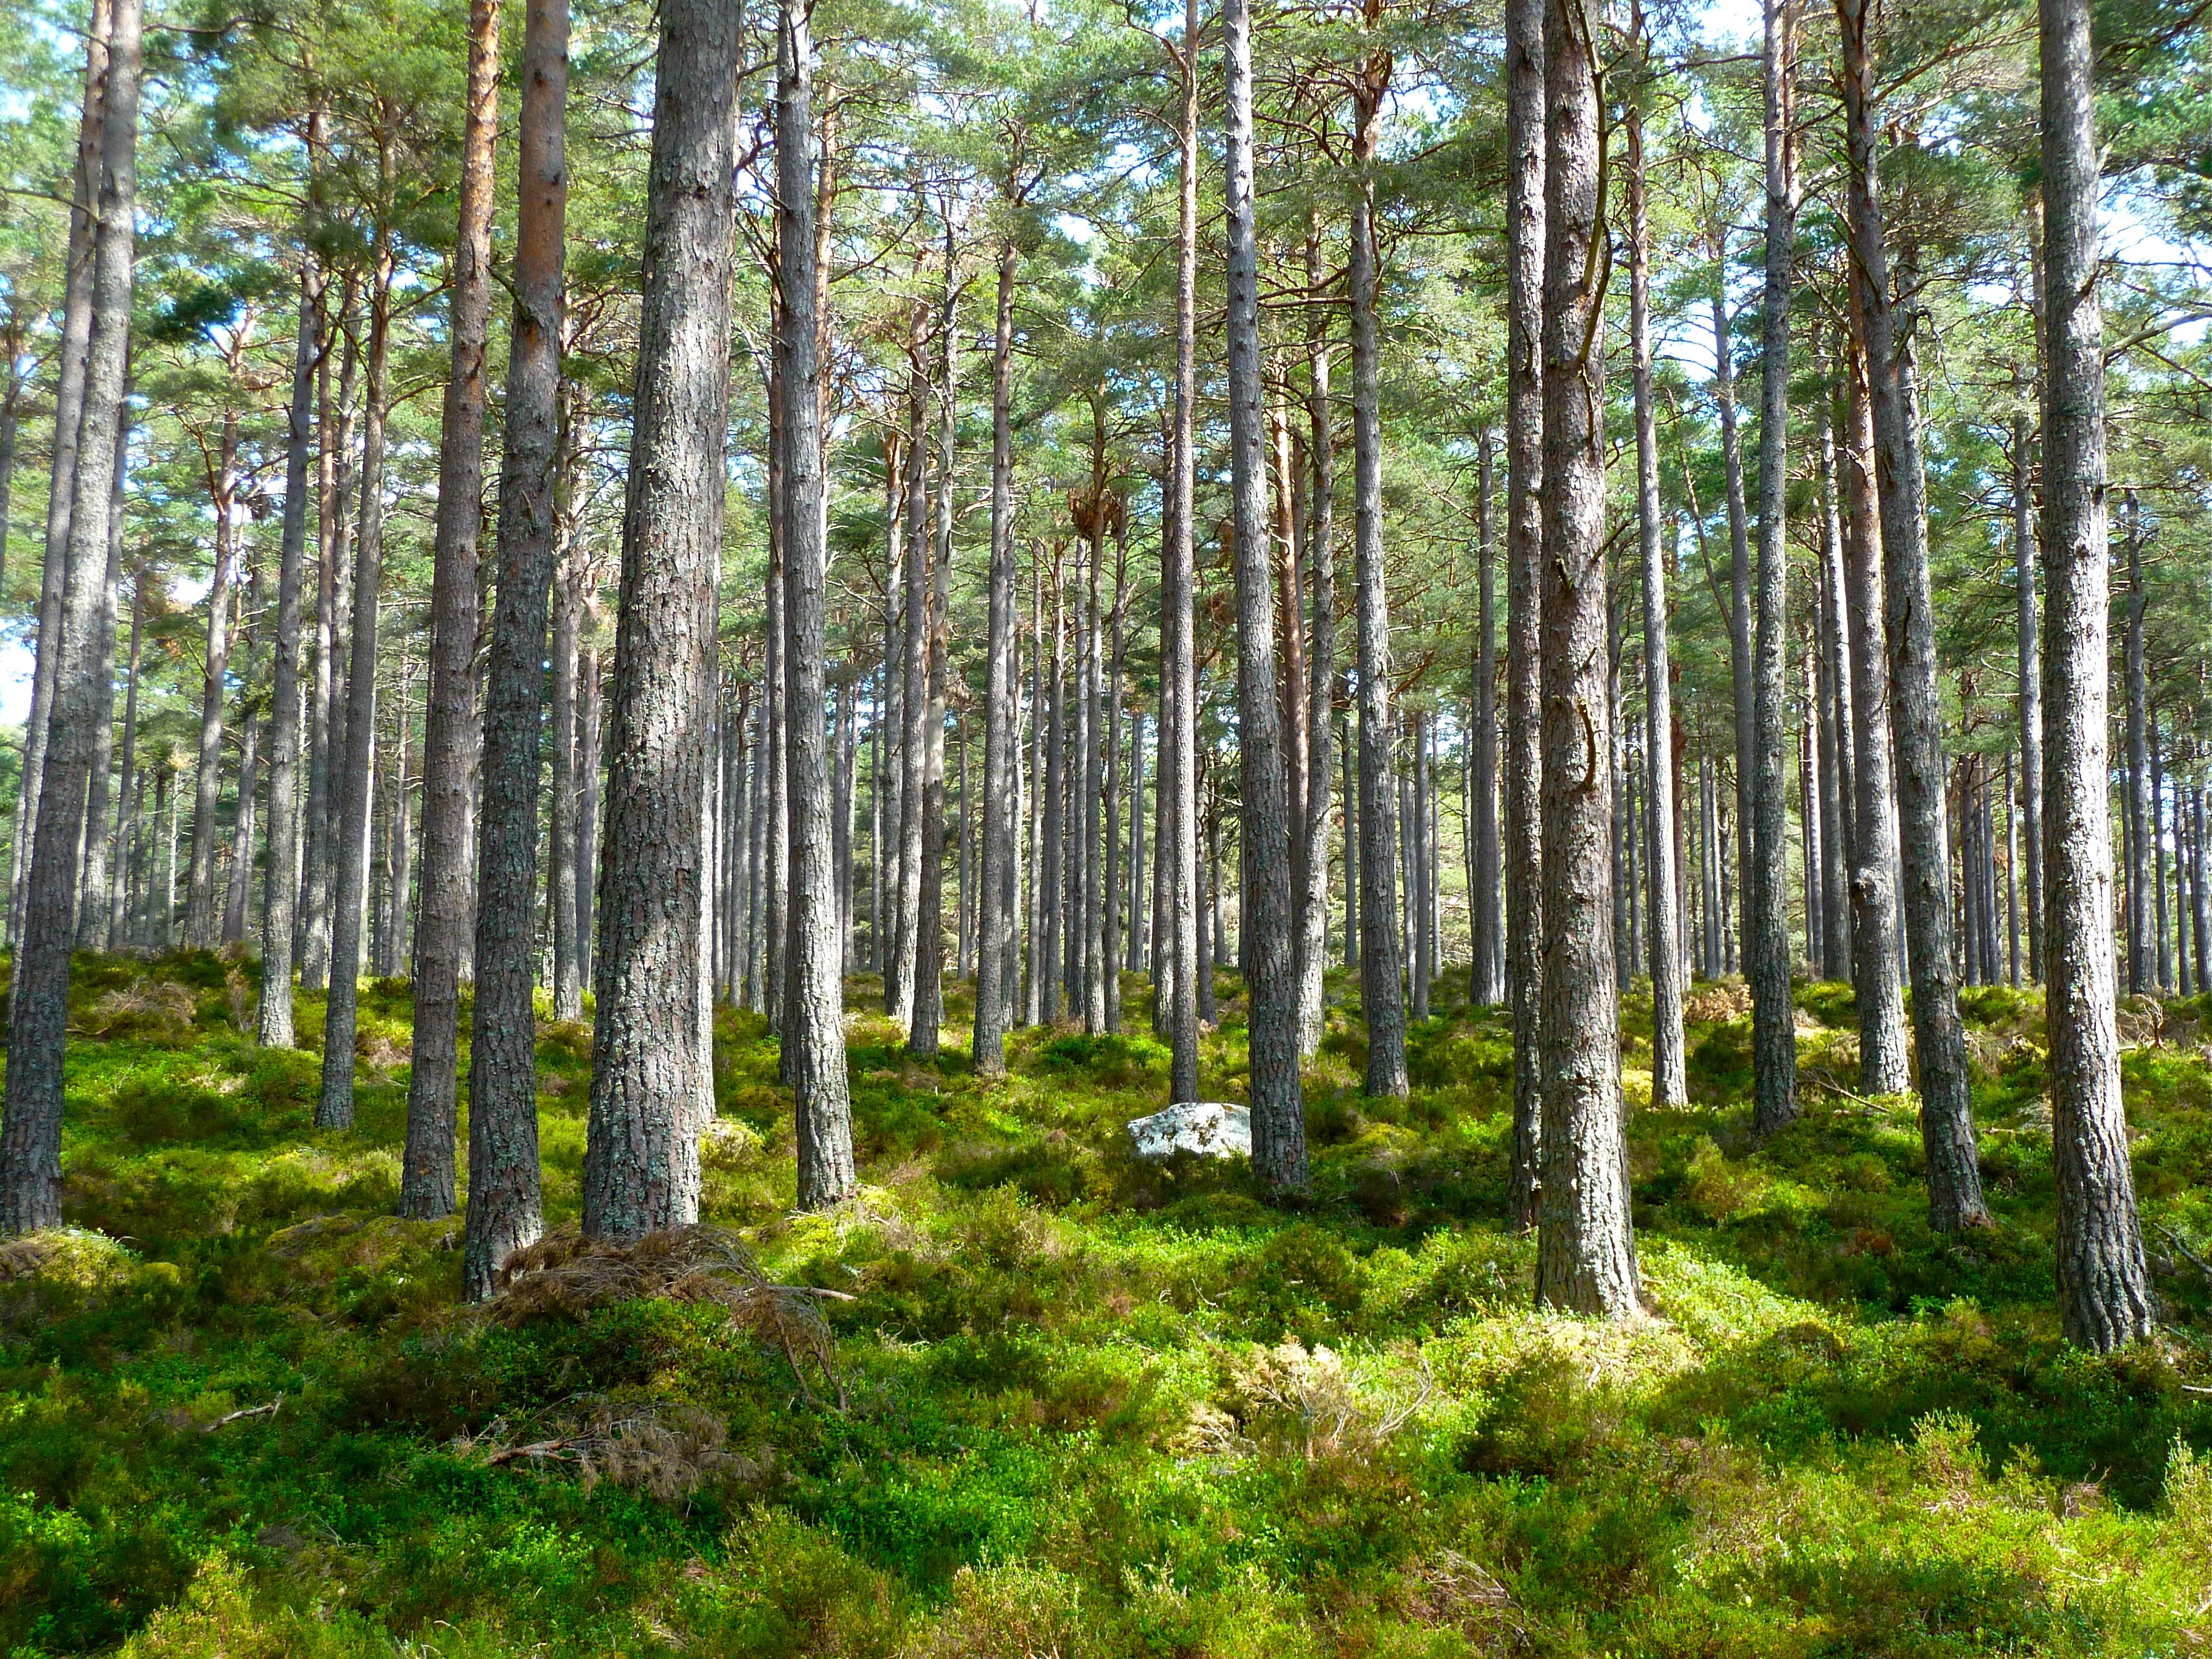
landscape, tree, nature, forest, grass, wilderness, plant, environment, green, birch, plants, ecology, conifer, trees, leaves, spruce, deciduous, grove, woodland, habitat, larch, ecosystem, flowering plant, biome, old growth forest, natural environment, woody plant, temperate broadleaf and mixed forest, temperate coniferous forest, land plant